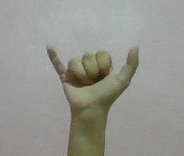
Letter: ya